Georg Fritze

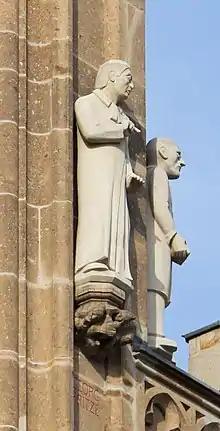
Figure of Georg Fritze on the tower of Cologne City Hall.

In 1980 there was a public apology on the part of the church, issued by the Cologne City Church Association. In 1981, a commemorative plaque for Georg Fritze was installed in the inner courtyard of the Kartäuserkirche, designed by the Cologne artist and architect . Since the same year, the church district of Cologne-Mitte has been giving the Georg Fritze commemorative gift every two years to “people and groups who work for the victims of dictatorship and violence”.